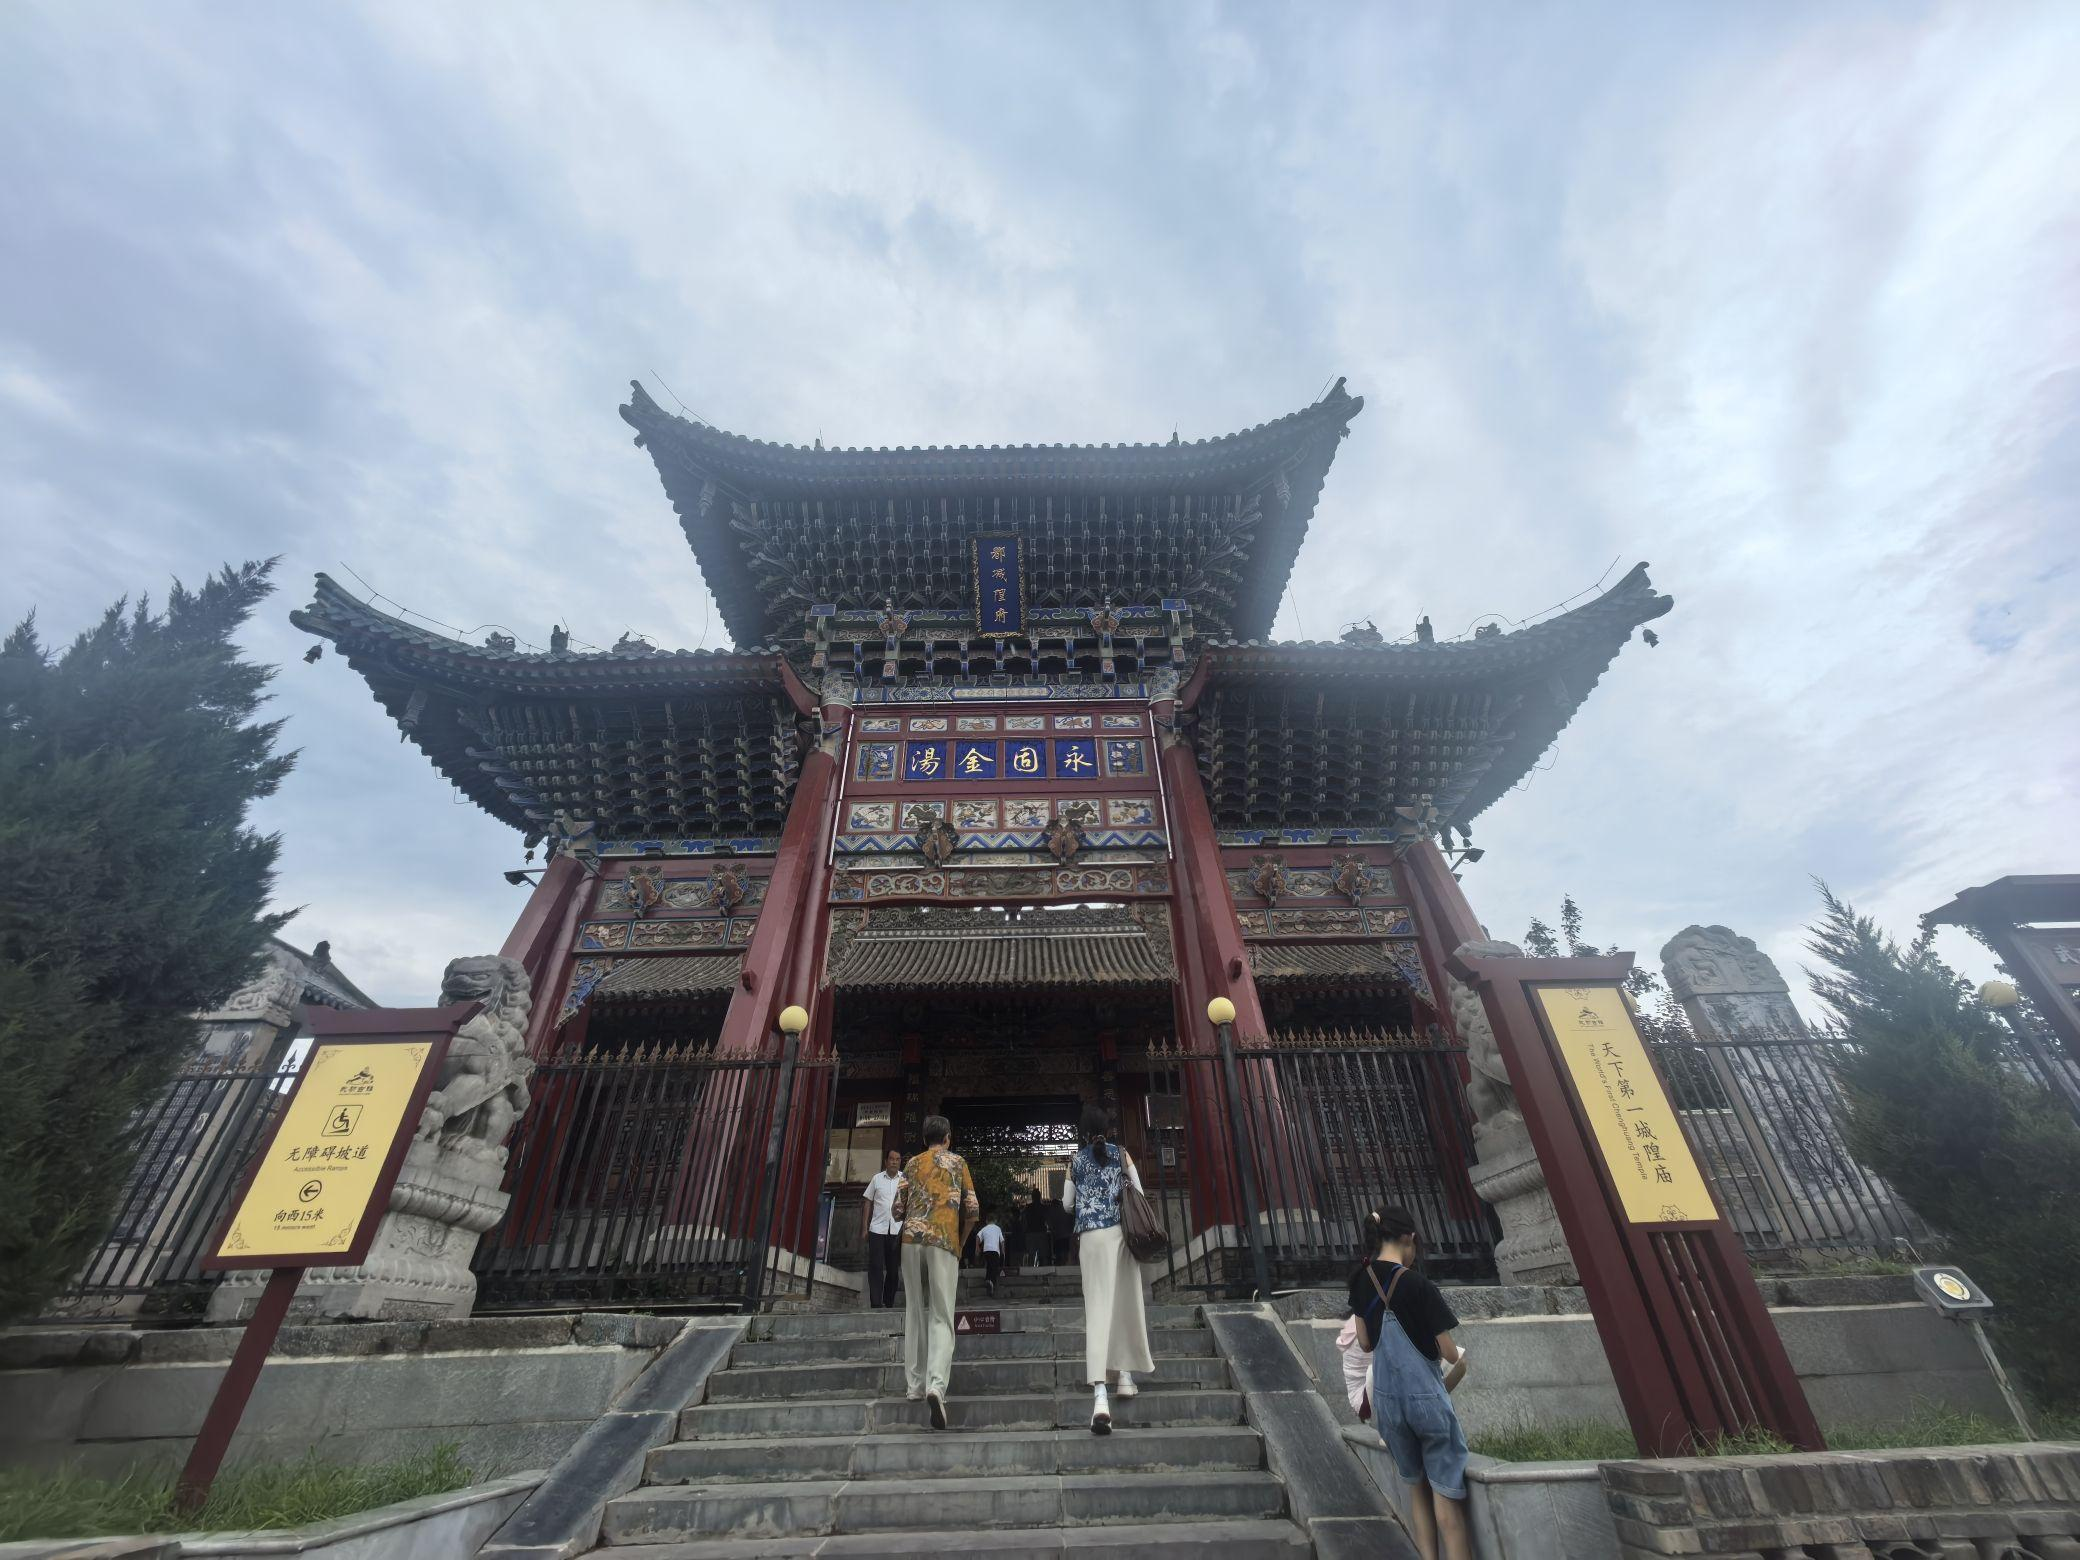
地标名称：城隍庙
所在城市：咸阳市·武功县